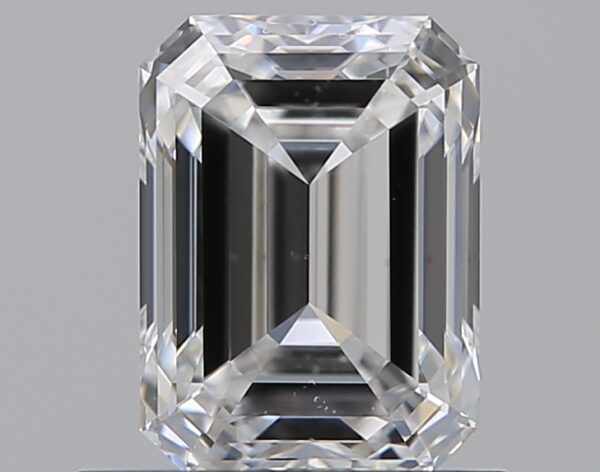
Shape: emerald
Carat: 0.9
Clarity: VS1
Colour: D
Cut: EX
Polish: EX
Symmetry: EX
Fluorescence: N
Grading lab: GIA
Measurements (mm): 6.29 x 4.63 x 3.17